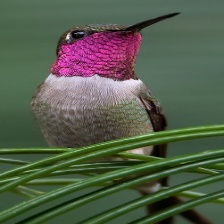
Species: AMETHYST WOODSTAR
Scientific name: CALLIPHLOX AMETHYSTINA
ImageNet parent category: hummingbird